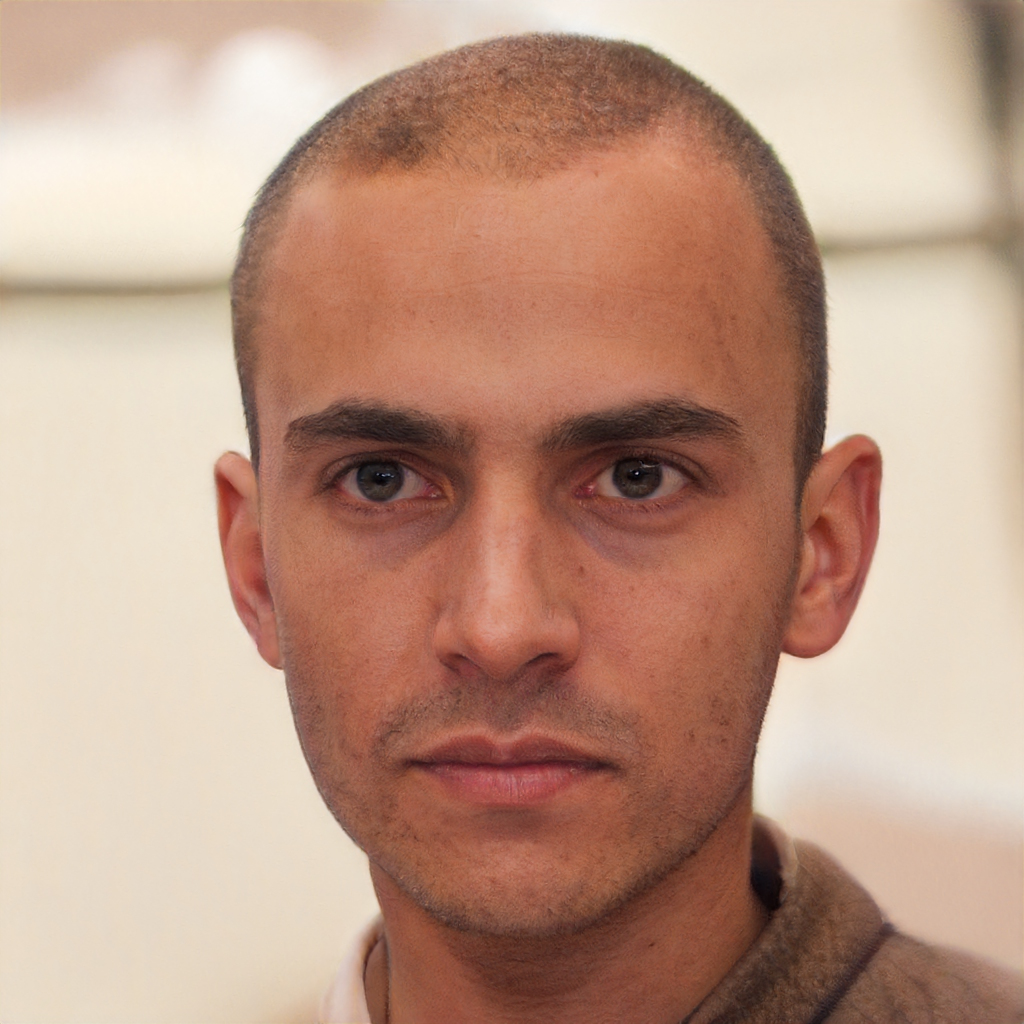
Gender: Male